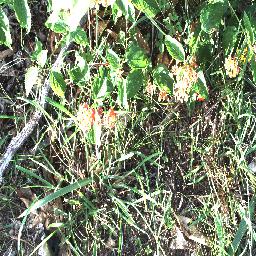
Label: lantana